Inventing the Abbotts

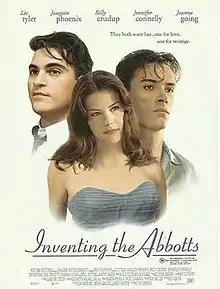
Theatrical release poster

Inventing the Abbotts is a 1997 American period coming-of-age film directed by Pat O'Connor, and starring Liv Tyler, Joaquin Phoenix, Billy Crudup, Jennifer Connelly and Joanna Going. The screenplay by Ken Hixon is based on a short story by Sue Miller. The original music score was composed by Michael Kamen. The film focuses on two brothers and their relationship with the wealthy Abbott sisters.